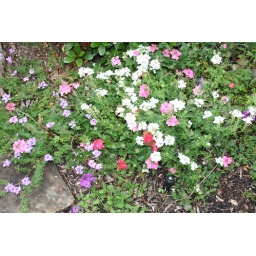
Verbena in our flower bed